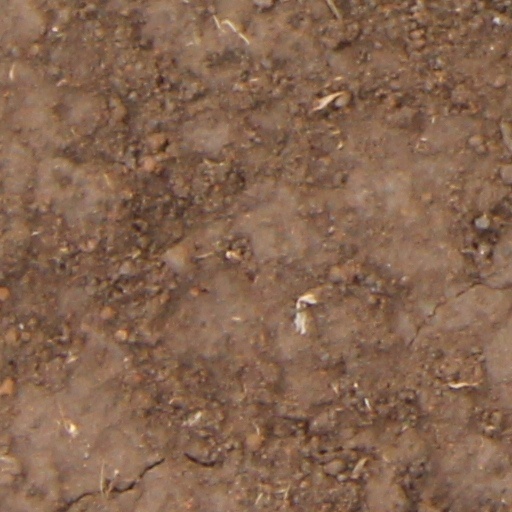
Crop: wheat